Jack Savoretti

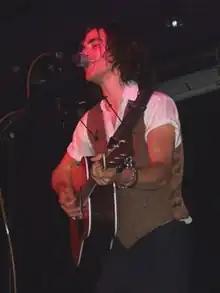
Savoretti performing in 2008.

Savoretti released his first single on 9 October 2006, called "Without". The video, filmed in Mallorca was directed by Oscar-nominated director Bobby Garabedian. The single charted at number 90 in the UK Singles Chart and was B-Listed on BBC Radio 2. His second single, "Dreamers", was less successful, reaching No. 123 in the UK Singles Chart; it was also playlisted on Radio 2. Savoretti was then spotted by Corinne Bailey Rae, who invited Savoretti to perform with her on her European tour. His album gained support on Radio 2, where it was declared Album of the Week. The album "Between the Minds" was released in March 2007, and it débuted at number 5 on the UK indie charts. On 6 August 2007 he made his television debut on GMTV, where he performed "Dr Frankenstein". Throughout February and March 2008, Savoretti embarked on a solo mini-tour of Caffè Nero bars in the UK.